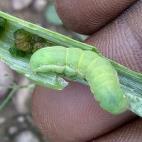
Crop: Onion
Condition: caterpillar-p